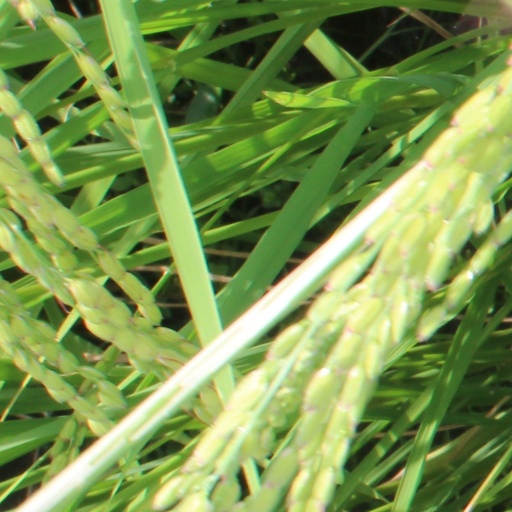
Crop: rice